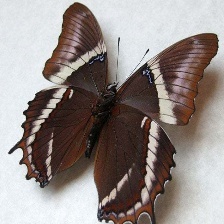
Species: BROWN SIPROETA